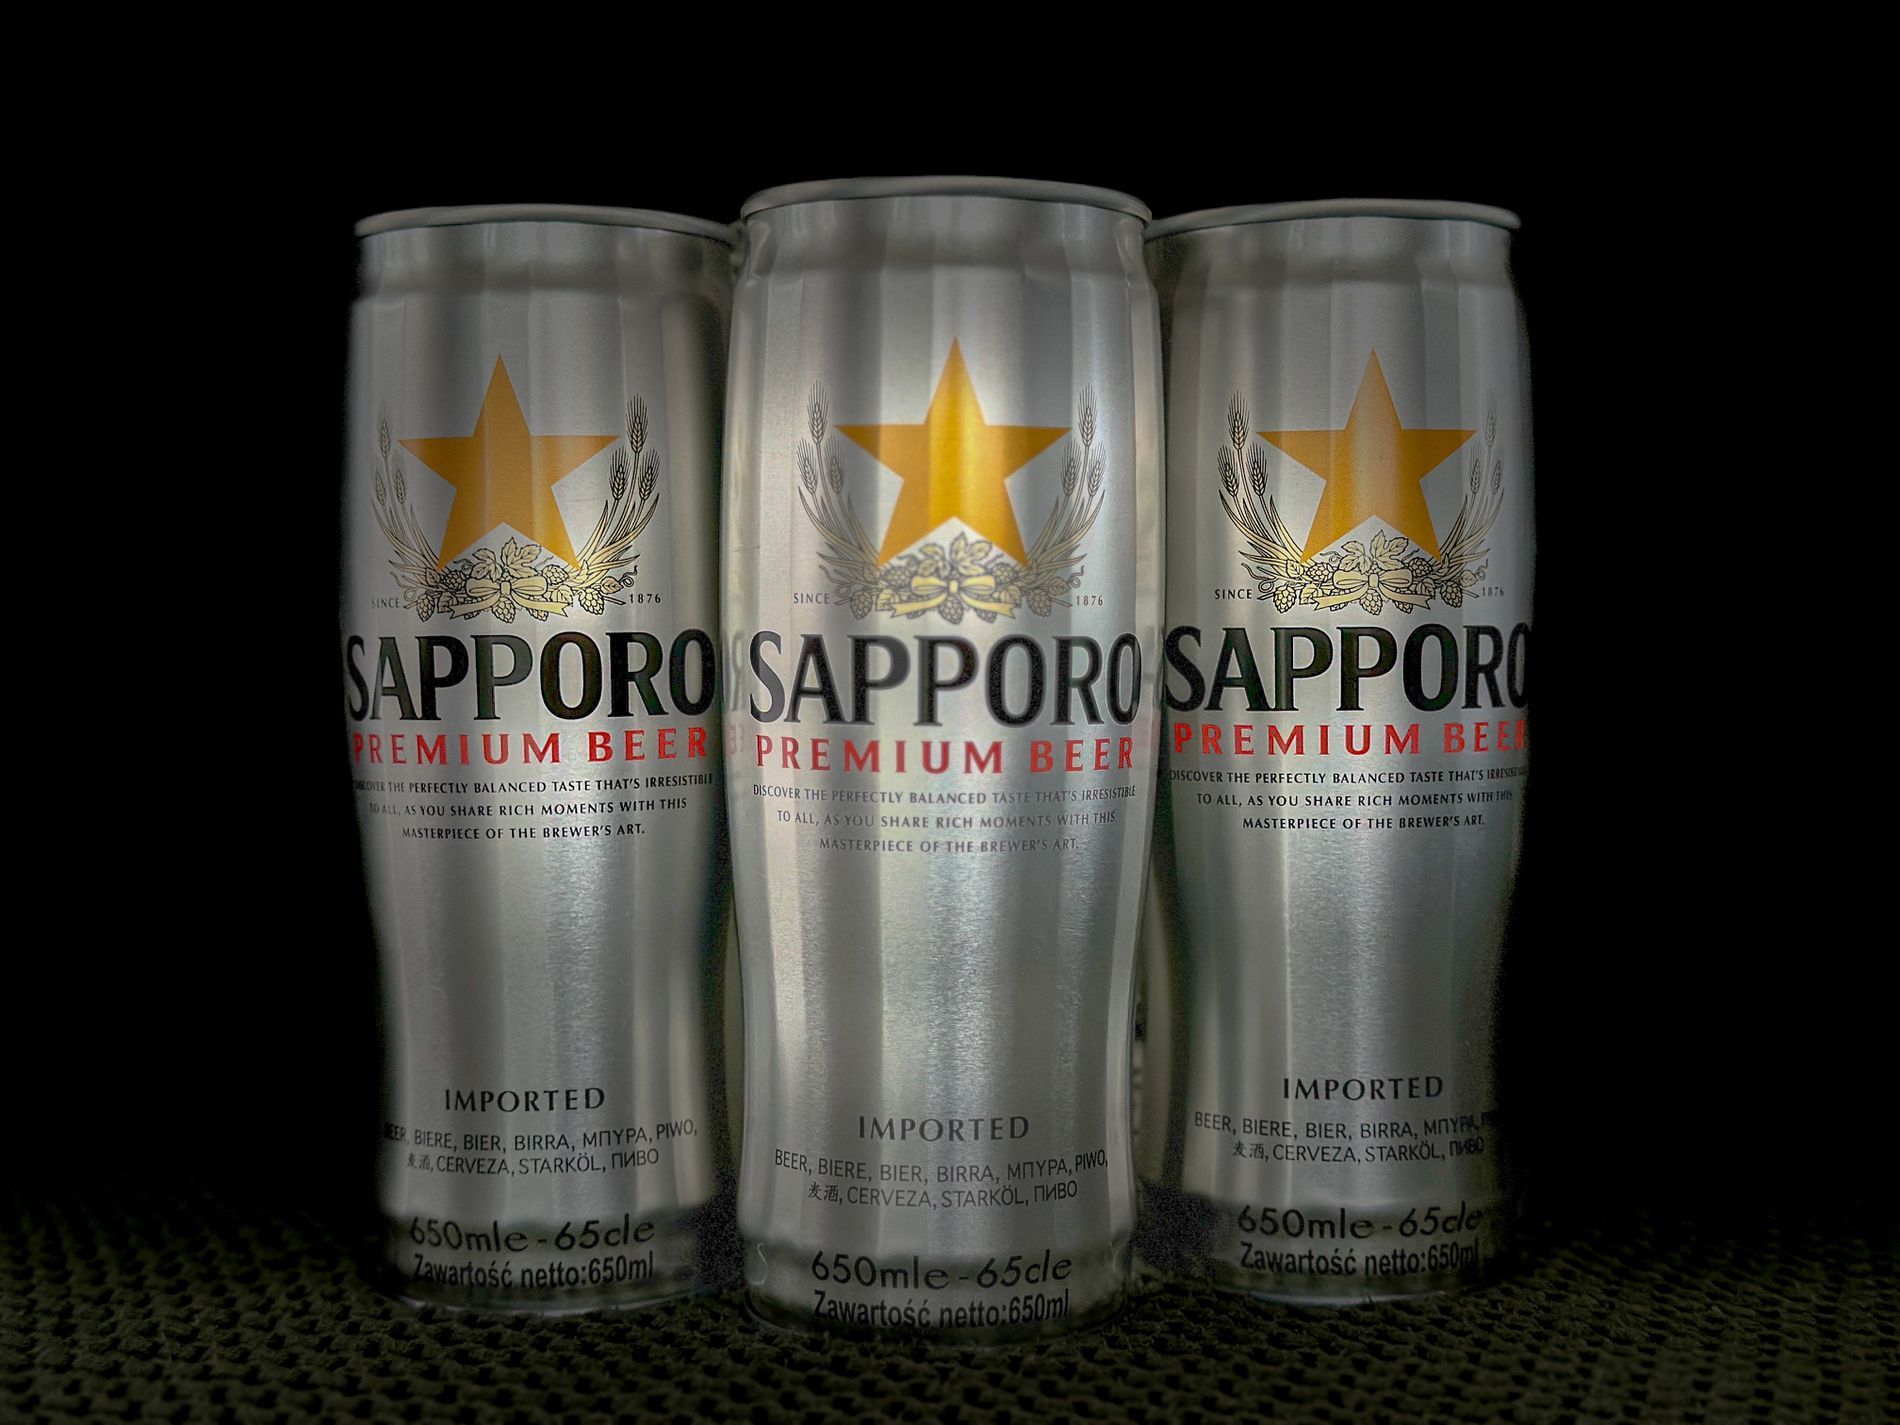
Sapporo
An advertisement showcases silver cans and a gold star on a black floor against a dark background, with the word "Sapporo" displayed on the cans.
Eye level shot  silver cans in an advertisement are neatly arranged side by side on a black floor with a dark background, creating a sense of distinction.
Labels: Alcohol, Beer, Beverage, Can, Tin, Lager, Glass, Liquor, black floor, dark background
Camera: Apple iPhone 14 Pro Max
Lens: iPhone 14 Pro Max back dual wide camera 6.86mm f/1.78
Aperture: F1.8
Exposure: 1/60 sec
ISO: 200
Focal length: 6.86